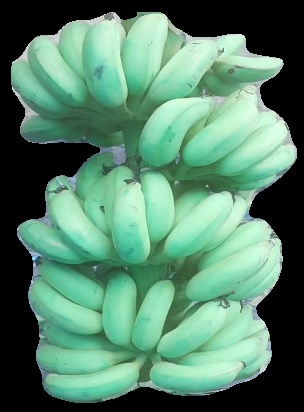
Variety: elakki-bale
Grade: grade2